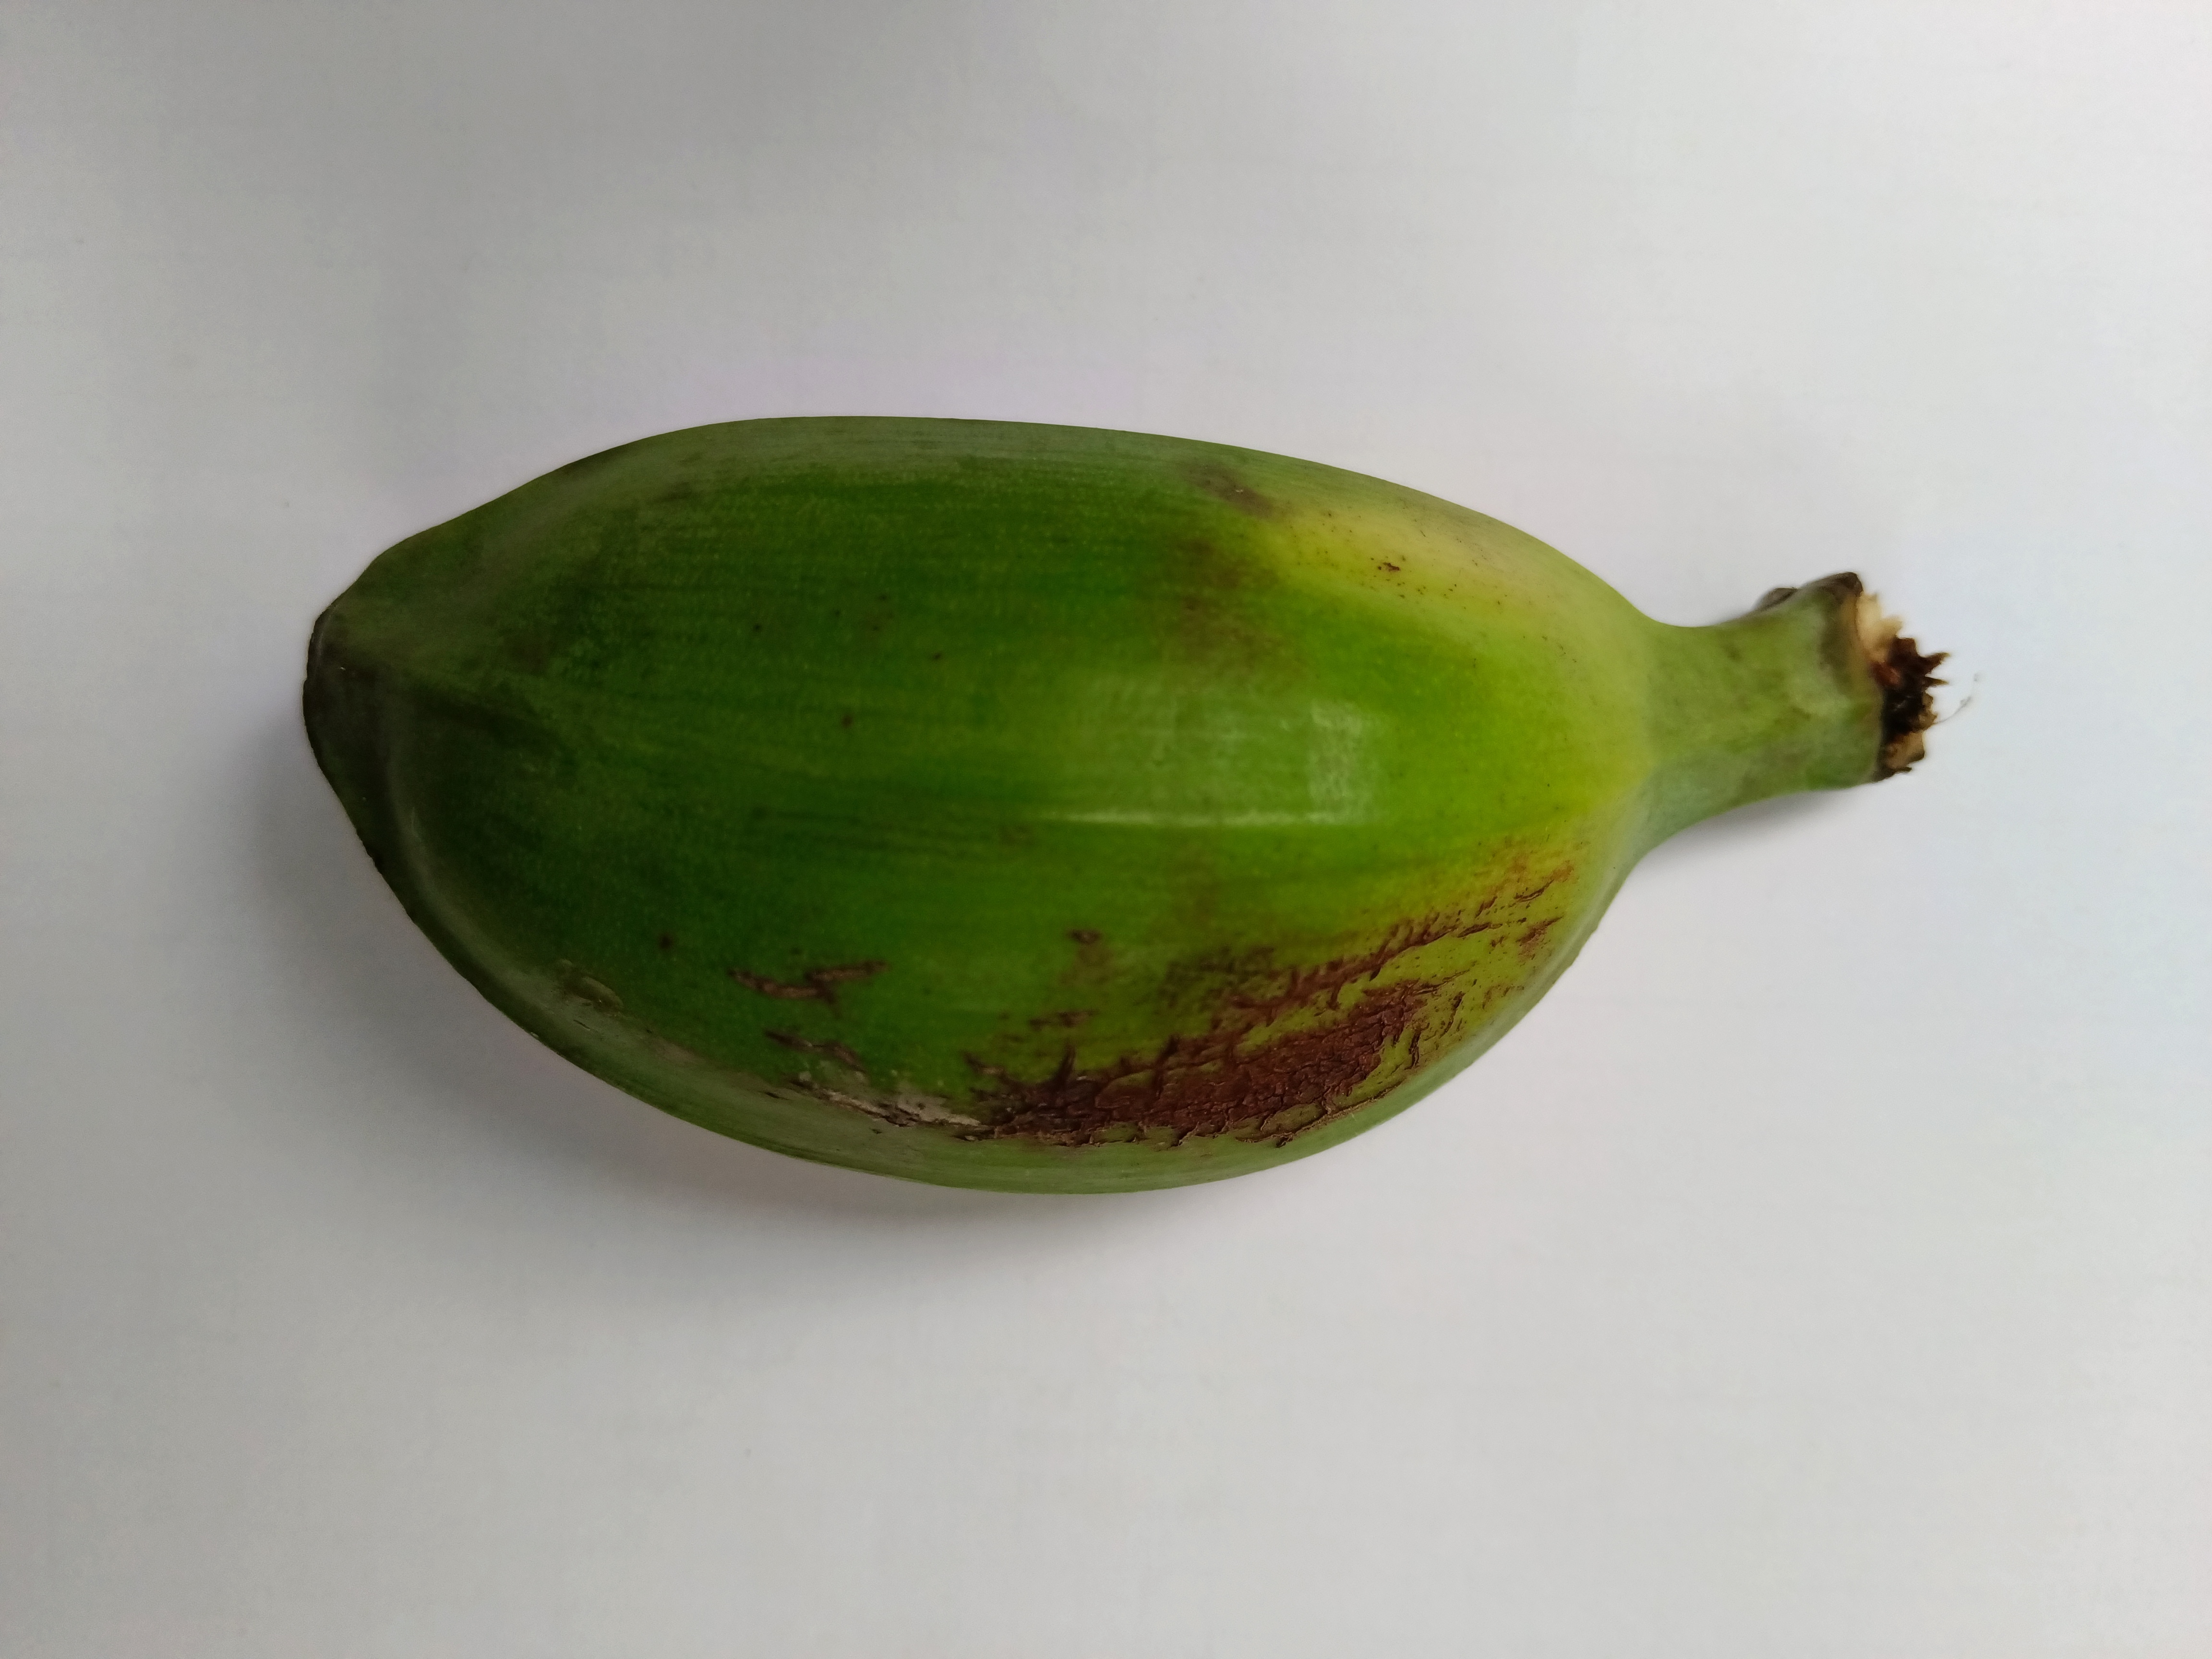
Banana variety: Bichi